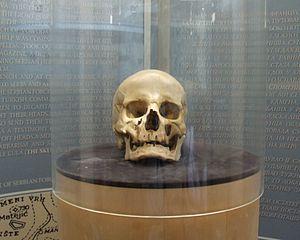
Le musée national de Niš est un musée situé à Niš, en Serbie. Il a été créé le 1ᵉʳ avril 1933.